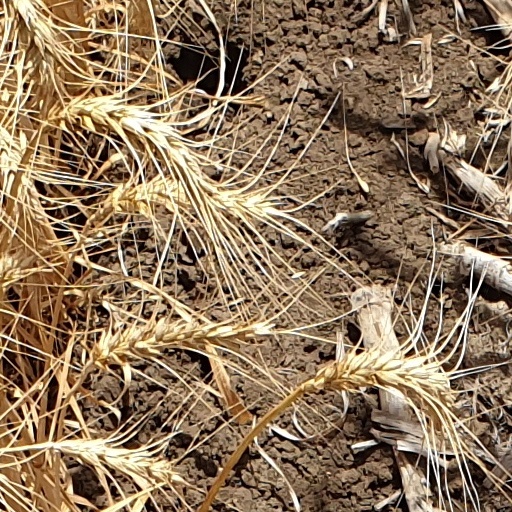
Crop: wheat